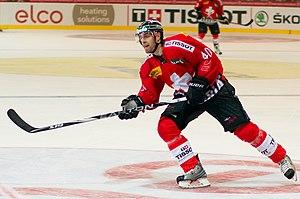
Daniel Rubin
Daniel Rubin est un joueur professionnel suisse de hockey sur glace.